Dakshinkali Temple

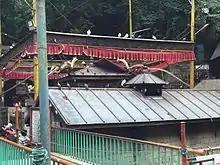

Dakshinkali Temple is a Hindu temple in Nepal dedicated to the goddess Kali. Dakshin Kali is typically shown with her right foot on Shiva's chest—while depictions showing Kali with her left foot on Shiva's chest depict the even more fearsome Vamakali (typically shown with her left foot on Shiva's chest). Animal sacrifices, particularly of cockerels and uncastrated male goats, are the main way that the goddess is worshipped, and this is especially seen during the Dashain festival. Dakshin Kali Temple has also the same religious value as Pashupatinath Temple and Manakamana Temple in Nepal. The temple has more tourist attractions as it is a popular hiking destination located near Pharping village in Nepal. Mother Dakshinakali is the most popular form of Kali. She is the benevolent mother, who protects her devotees and children from mishaps and misfortunes.it usually closes at 11.30 Am for rituals and open at next day .